Dokkyo University

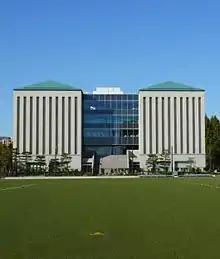
Dokkyo University East Building

The name "Dokkyo" is the Japanese-style dual "kanji"-based abbreviation of "Verein für deutsche Wissenschaften", or . What was to become today's Dokkyo University was founded on 18 September 1881 by various people, among them scholars Nishi Amane and Katō Hiroyuki, diplomats Inoue Kaoru and Aoki Shūzō and statesmen Shinagawa Yajirō and Katsura Tarō as "Verein für deutsche Wissenschaften", or The first chancellor was Prince Kitashirakawa Yoshihisa.